Das Mirakel

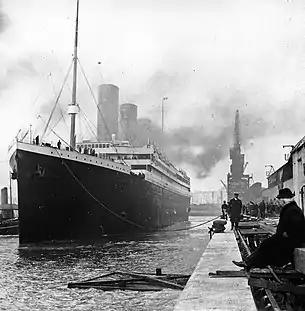
The at Southampton docks

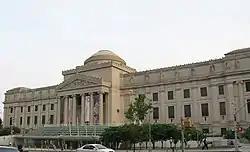
The museum of the Brooklyn Institute of Arts and Sciences, where Misu's film of "The Miracle" was shown

The following news item shows how the New York Film Company (the US distributors) positioned "The Miracle", mentioning Reinhardt and simultaneously praising and damning Menchen's own film (which wasn't released until 21 December).